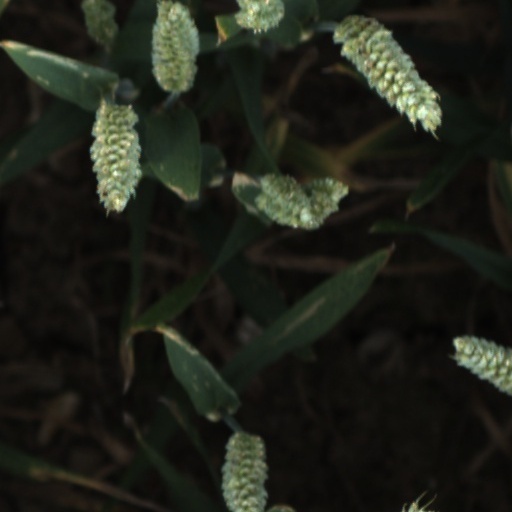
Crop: wheat